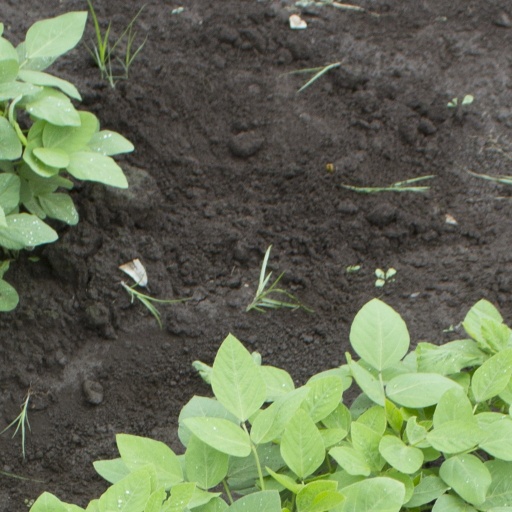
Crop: soybean